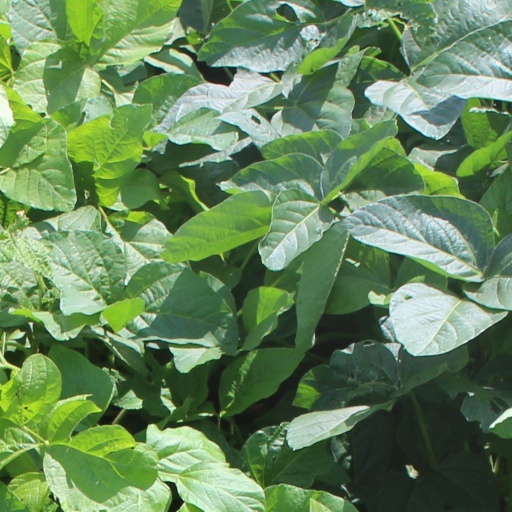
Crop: soybean